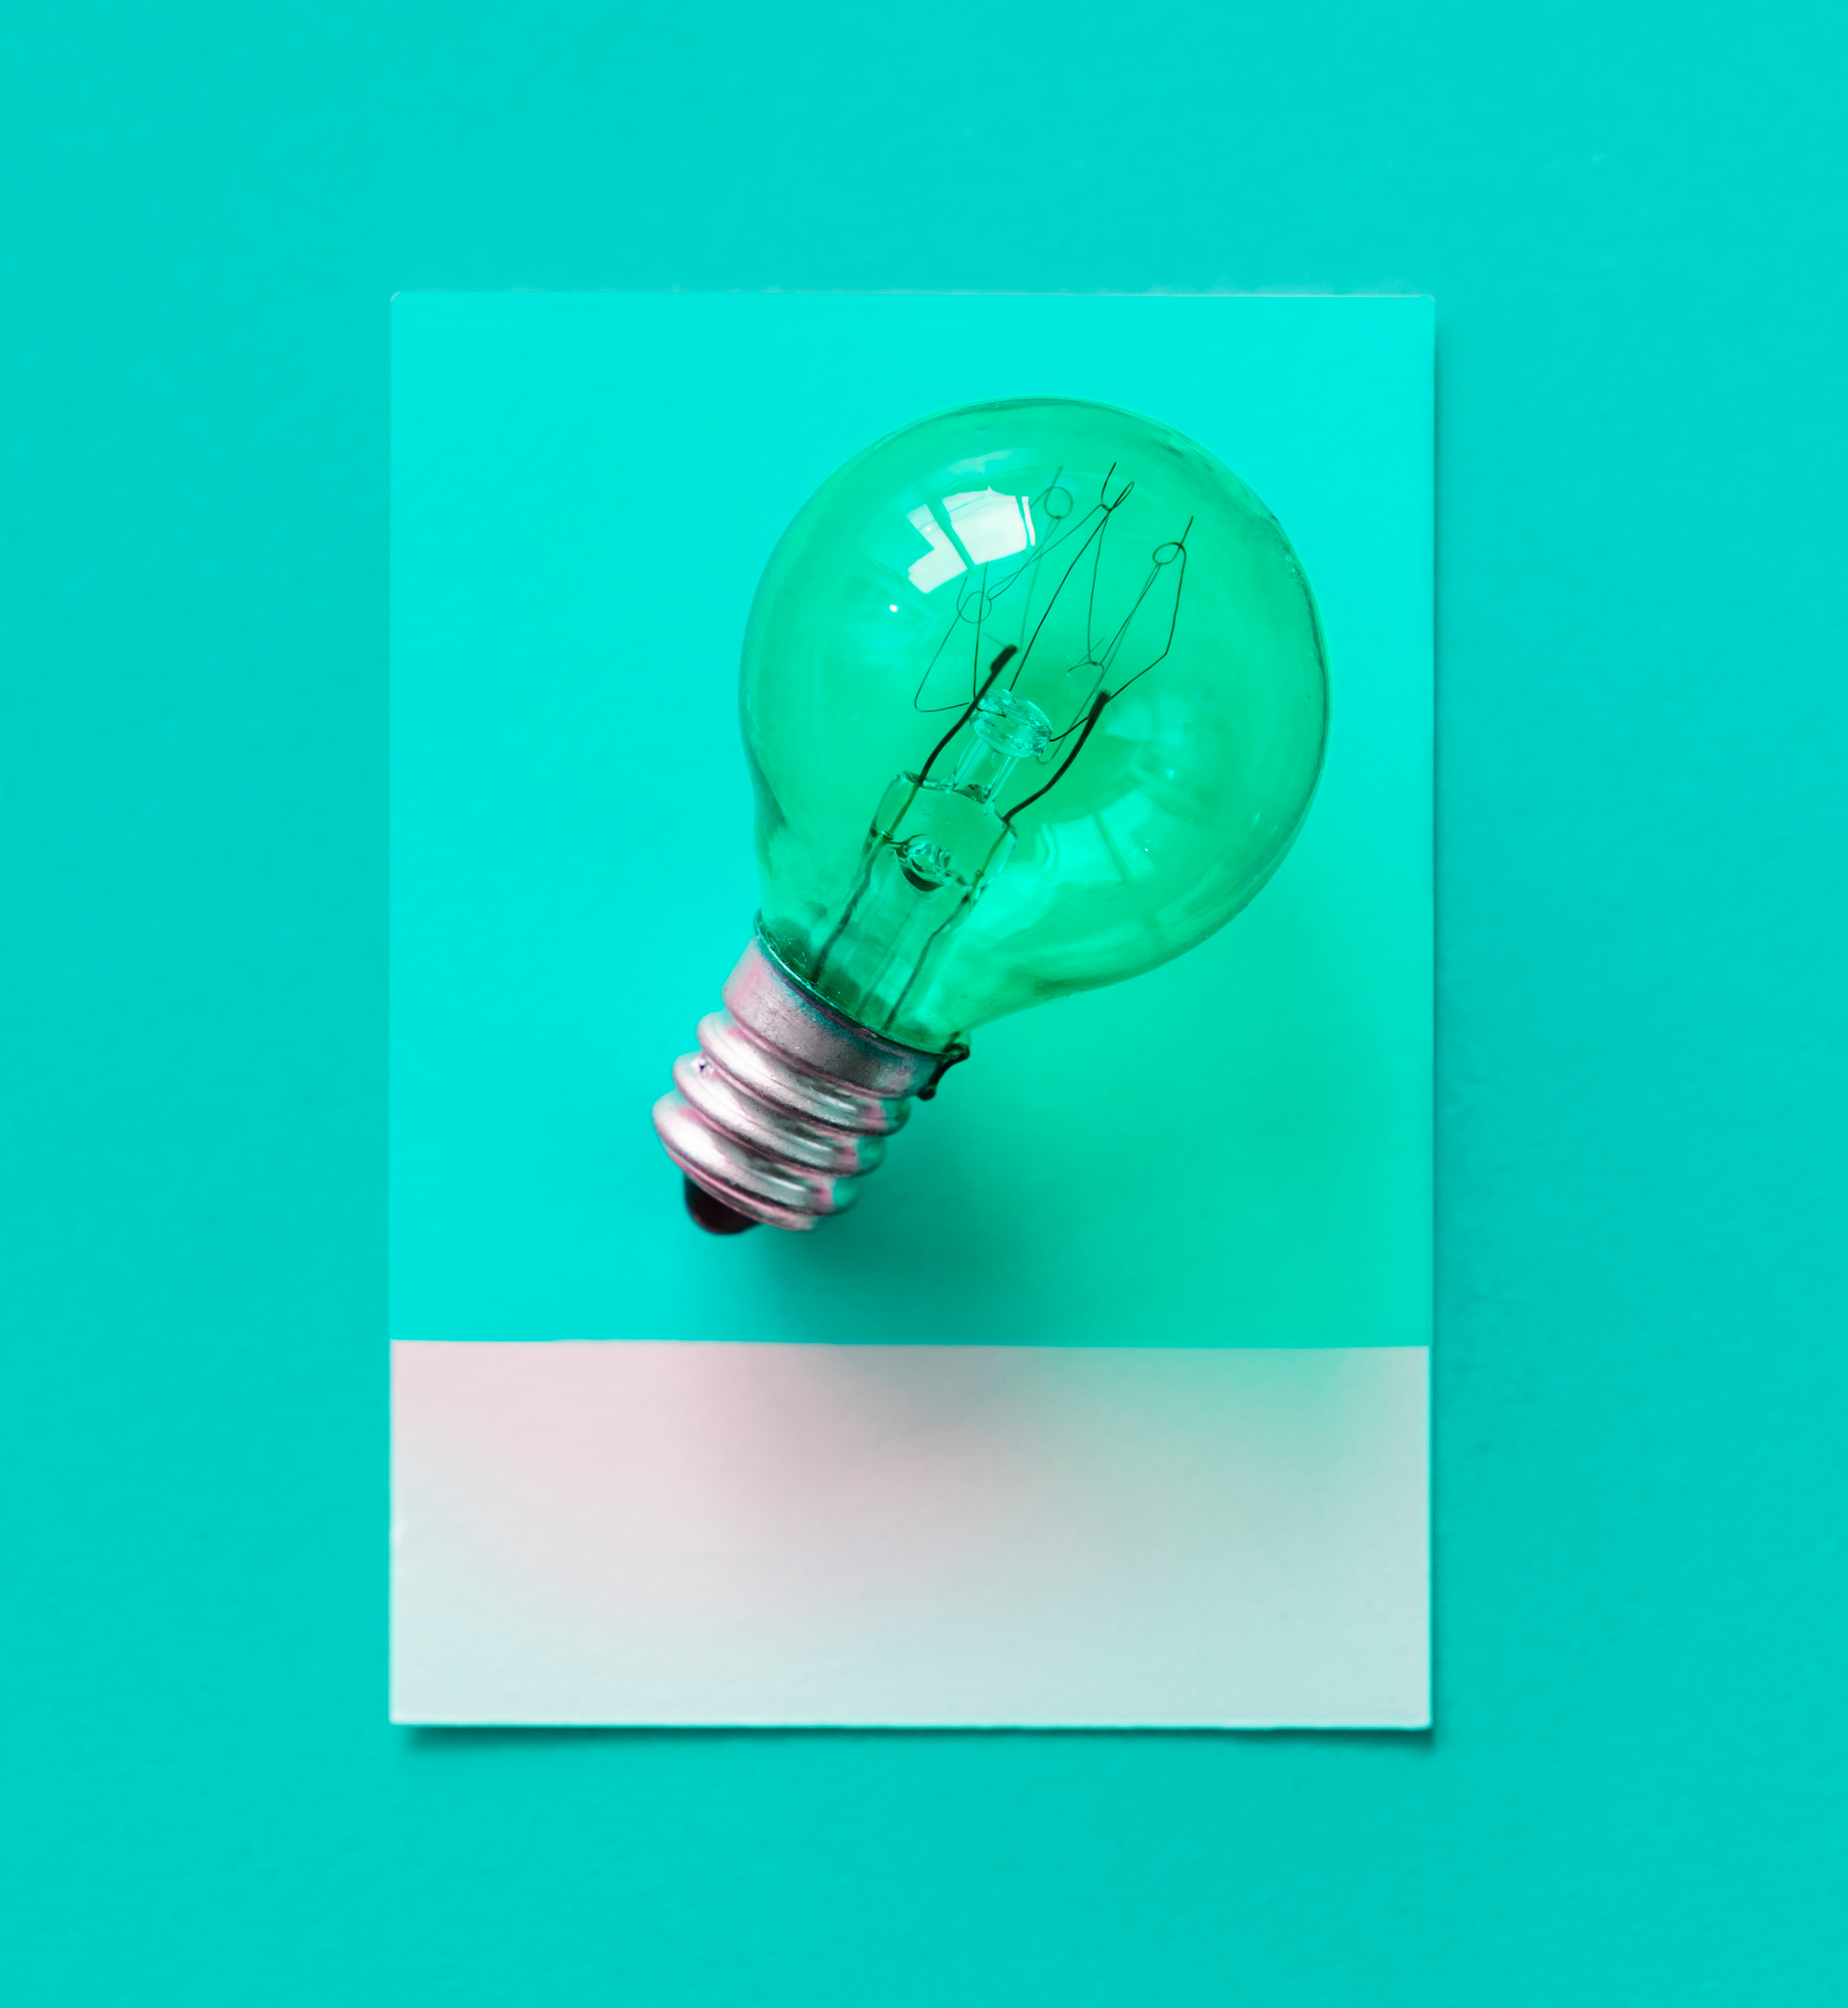
green, turquoise, incandescent light bulb, lighting, teal, aqua, light bulb, design, compact fluorescent lamp, illustration